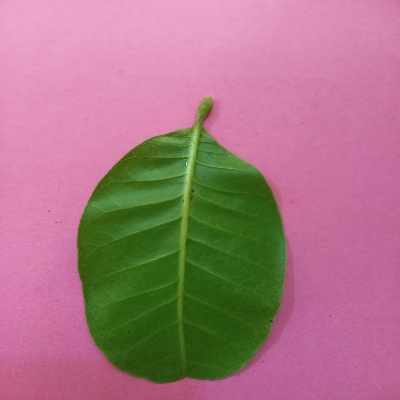
Crop: Cashew
Condition: healthy